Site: brandenburg
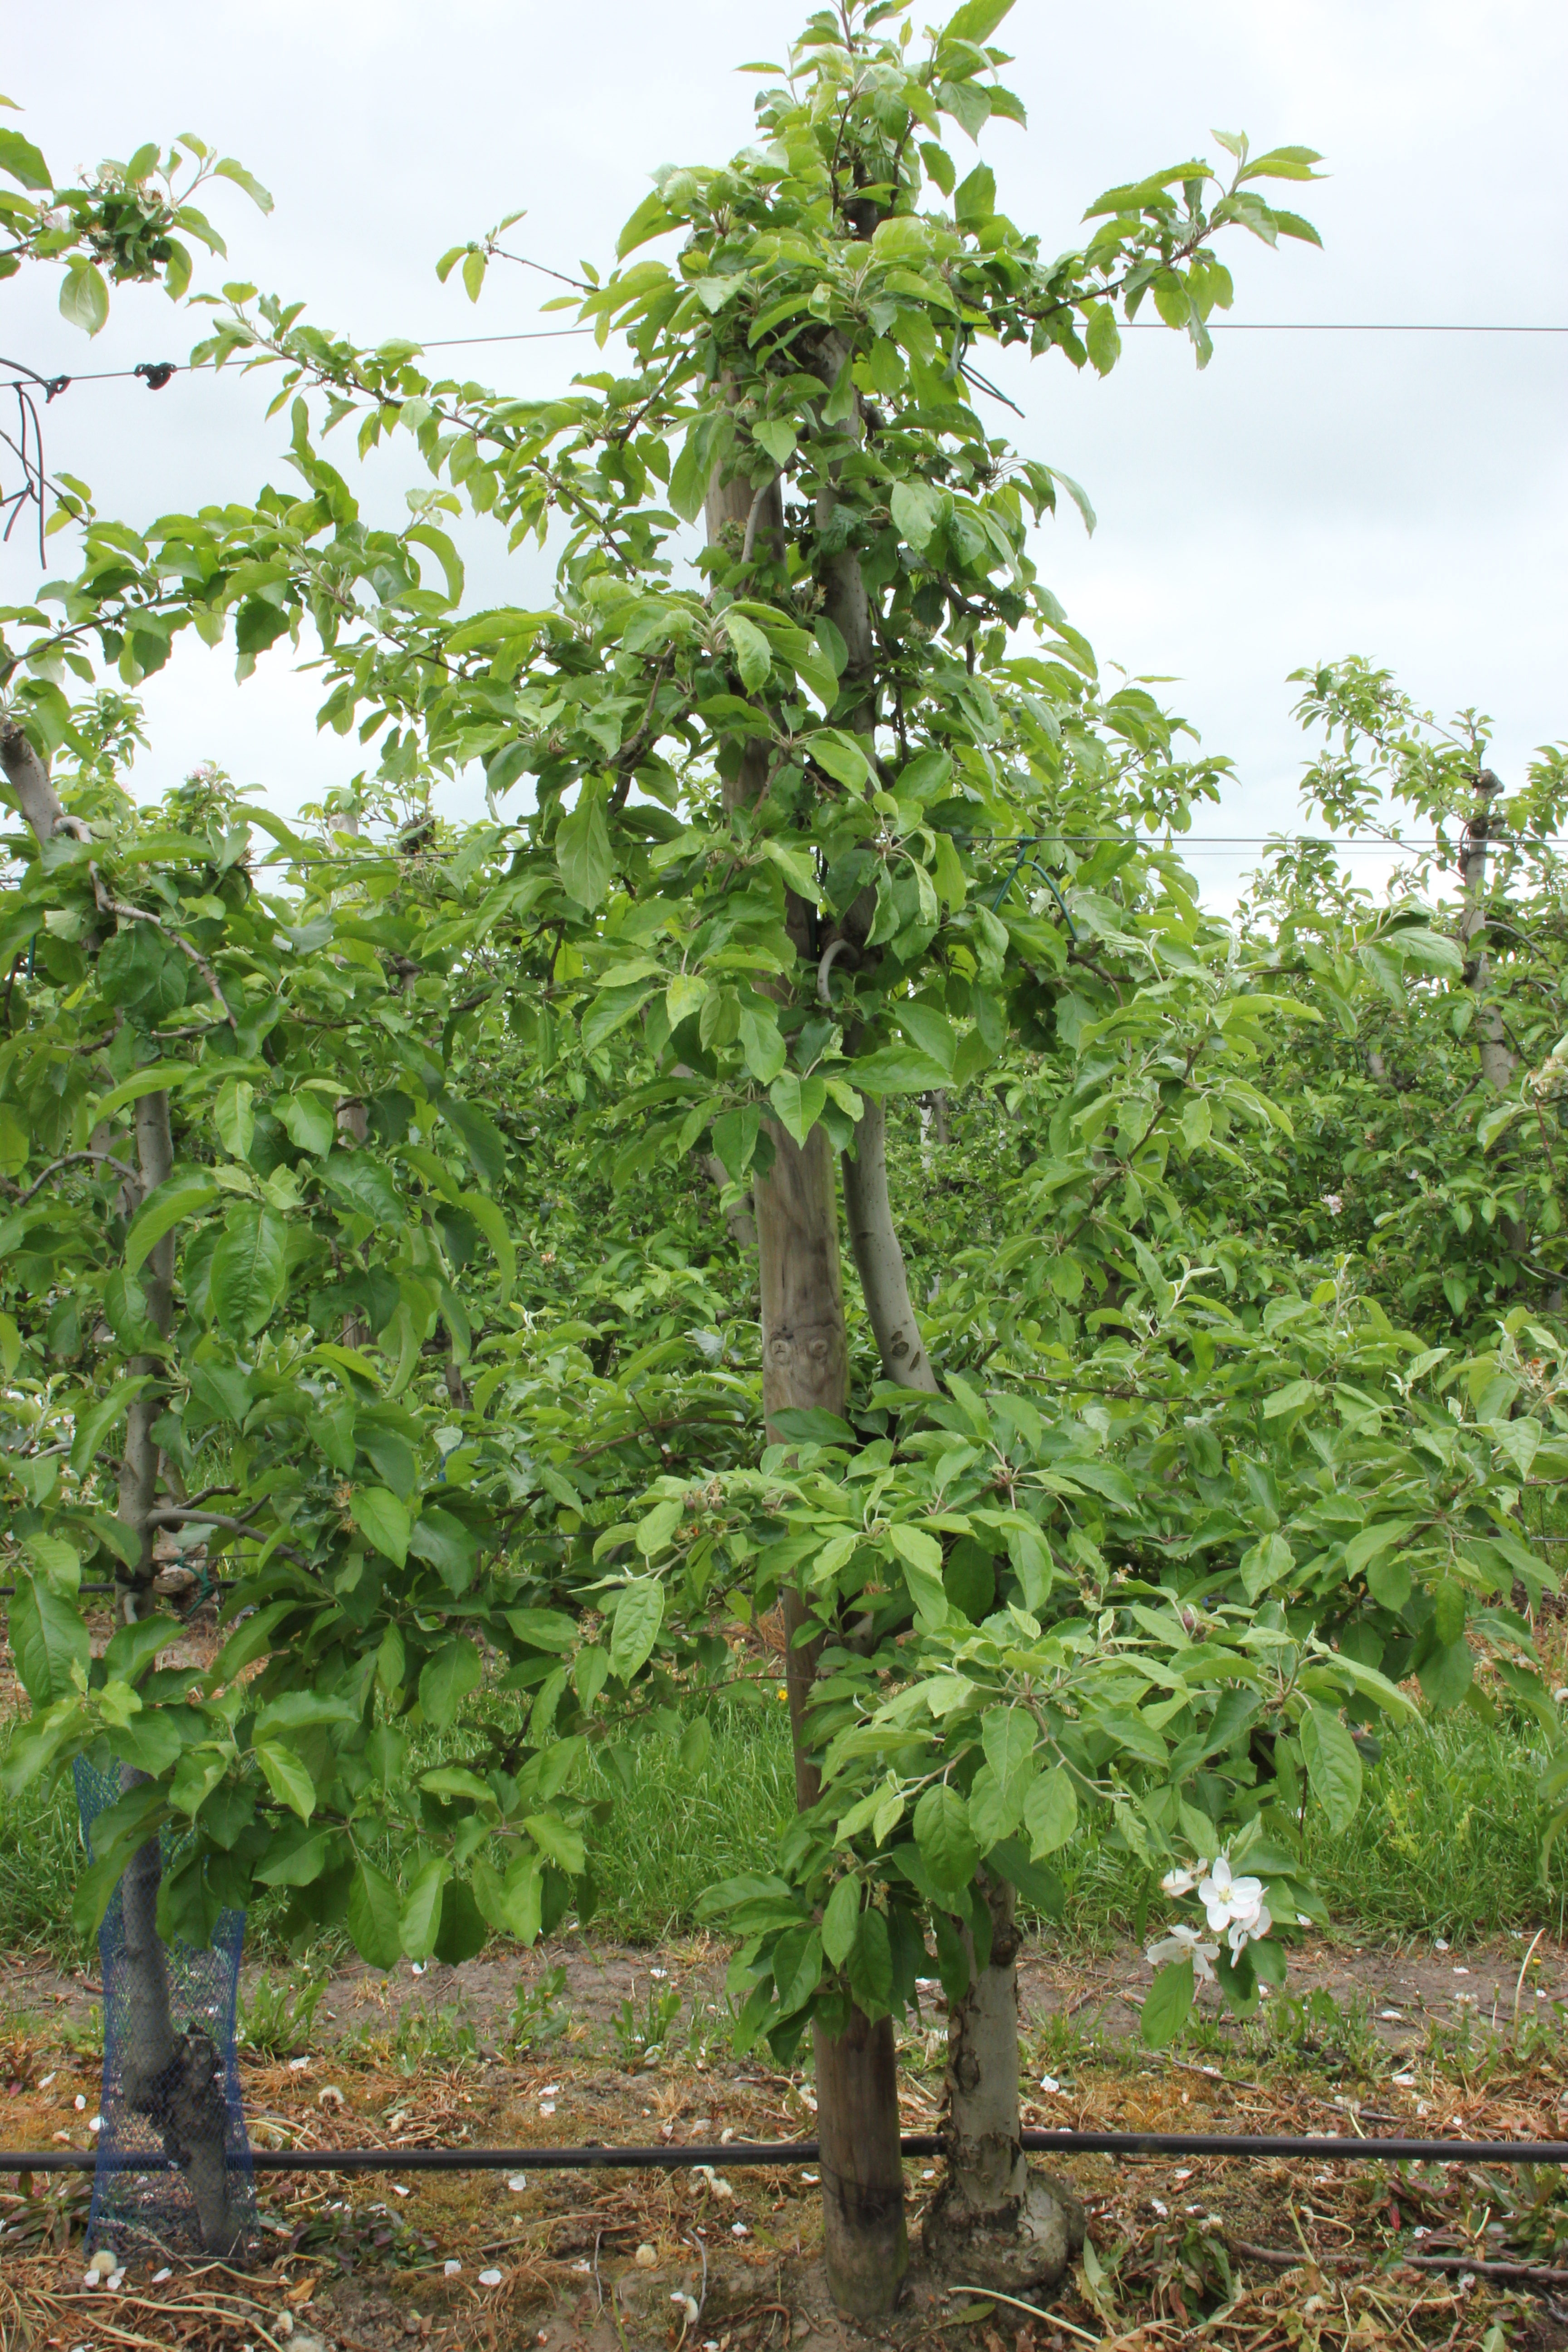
Growth stage (BBCH 67): Flowering